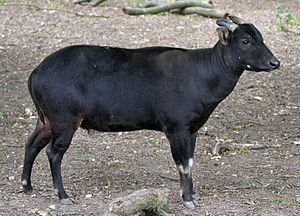
Lavlandsanoa
Lavlandsanoa
Lavlandsanoaen er en lille bøffelart inden for de skedehornede pattedyr. Lavlandsanoaen lever i Indonesien og er nært beslægtet med bjerganoaen.